Rhode Island Route 2

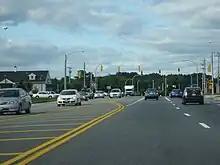
Route 2's concurrency with Route 102 in North Kingstown, July 2009

Route 2 starts at US 1 in Charlestown, which is also the southern terminus of Route 112. Route 2 and Route 112 continue north, and Route 2 splits off to the northeast before intersecting with Route 138. Continuing in a northeast direction, Route 2 has a short concurrency with Route 102 in North Kingstown. It then turns to the north and parallels Route 4 until reaching Interstate 95. Route 2 passes the eastern terminus of Route 3 before reaching an interchange with Interstate 295. It continues through downtown Cranston and has interchanges with Route 37 and Route 10 before reaching its northern terminus at US 1 slightly inside the city line of Providence. Route 2 is a heavily traveled highway in Cranston and Warwick as it is a major commercial corridor.